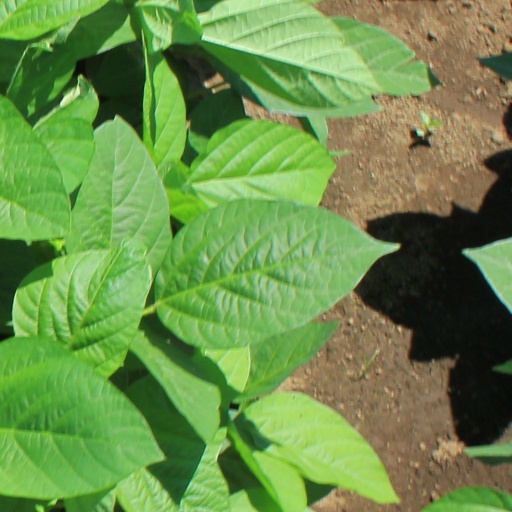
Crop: soybean